Carmel-by-the-Sea World War I Memorial Arch

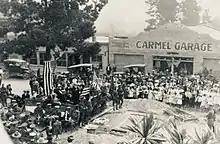
On Armistice Day, November 11, 1921, a crowd gathered for the laying of the cornerstone of the Soldiers Memorial Arch.

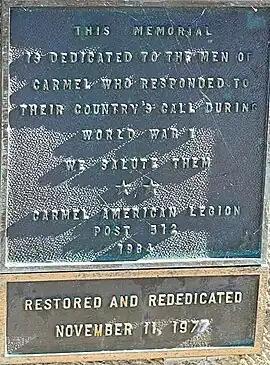
World War I Memorial Arch plaque.

The design generally resembles a bell tower of a California mission. Joseph McEldowney was a quarryman who helped source the stone for the memorial.